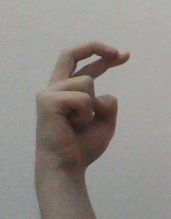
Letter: zay